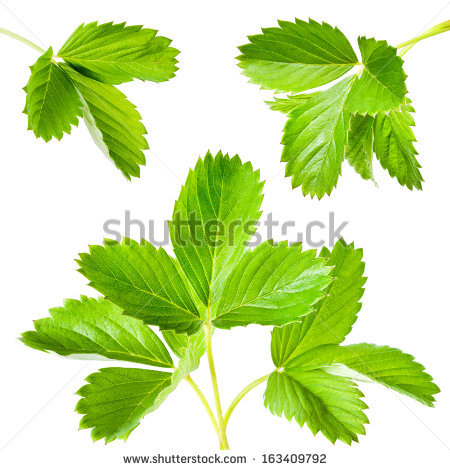
Labels: Strawberry leaf, Strawberry leaf, Strawberry leaf, Strawberry leaf, Strawberry leaf, Strawberry leaf, Strawberry leaf, Strawberry leaf, Strawberry leaf, Strawberry leaf, Strawberry leaf, Strawberry leaf, Strawberry leaf